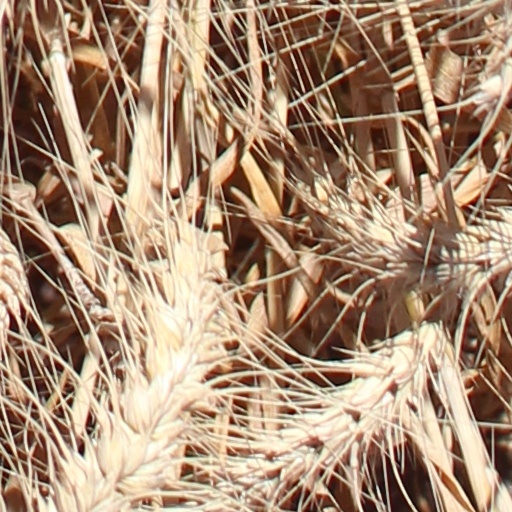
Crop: wheat